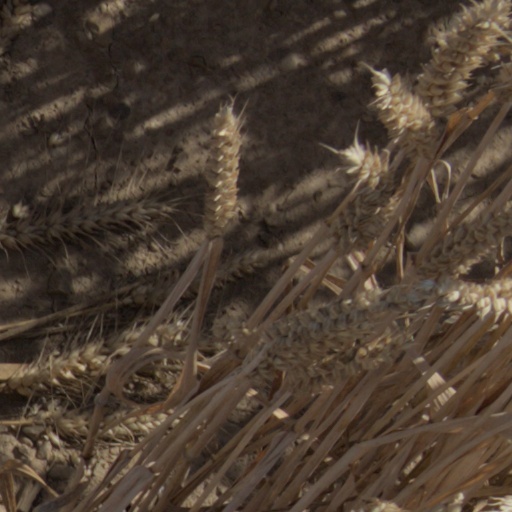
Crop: wheat